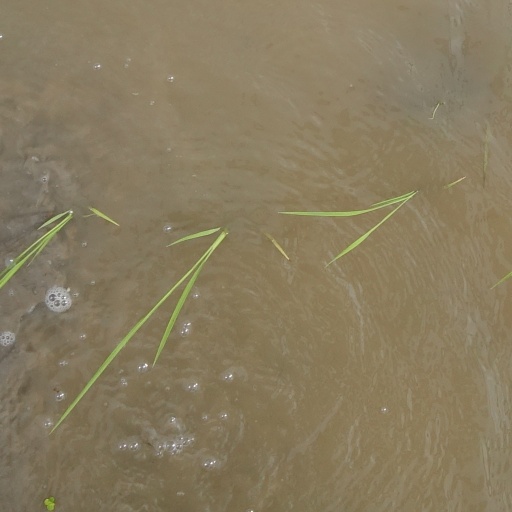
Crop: rice